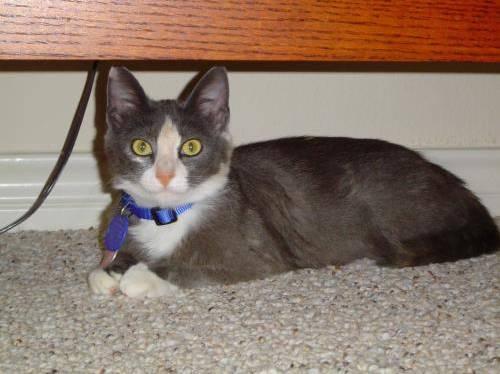
cat